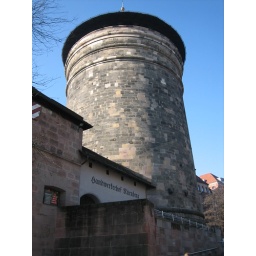
One of four towers in the wall surrounding Nuremberg's inner city.